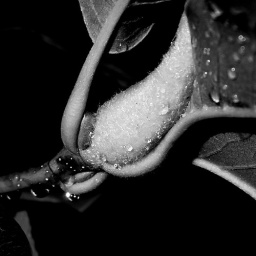
Flower in black and white - Drops dance